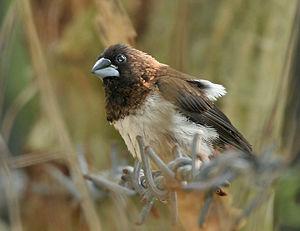
Le Capucin domino, Bengali du Japon, Domino à longue queue ou Moineau domino, est une espèce de petits passereaux commune dans le sud de l'Asie. Le Moineau du Japon est une variété domestiquée de cette espèce.